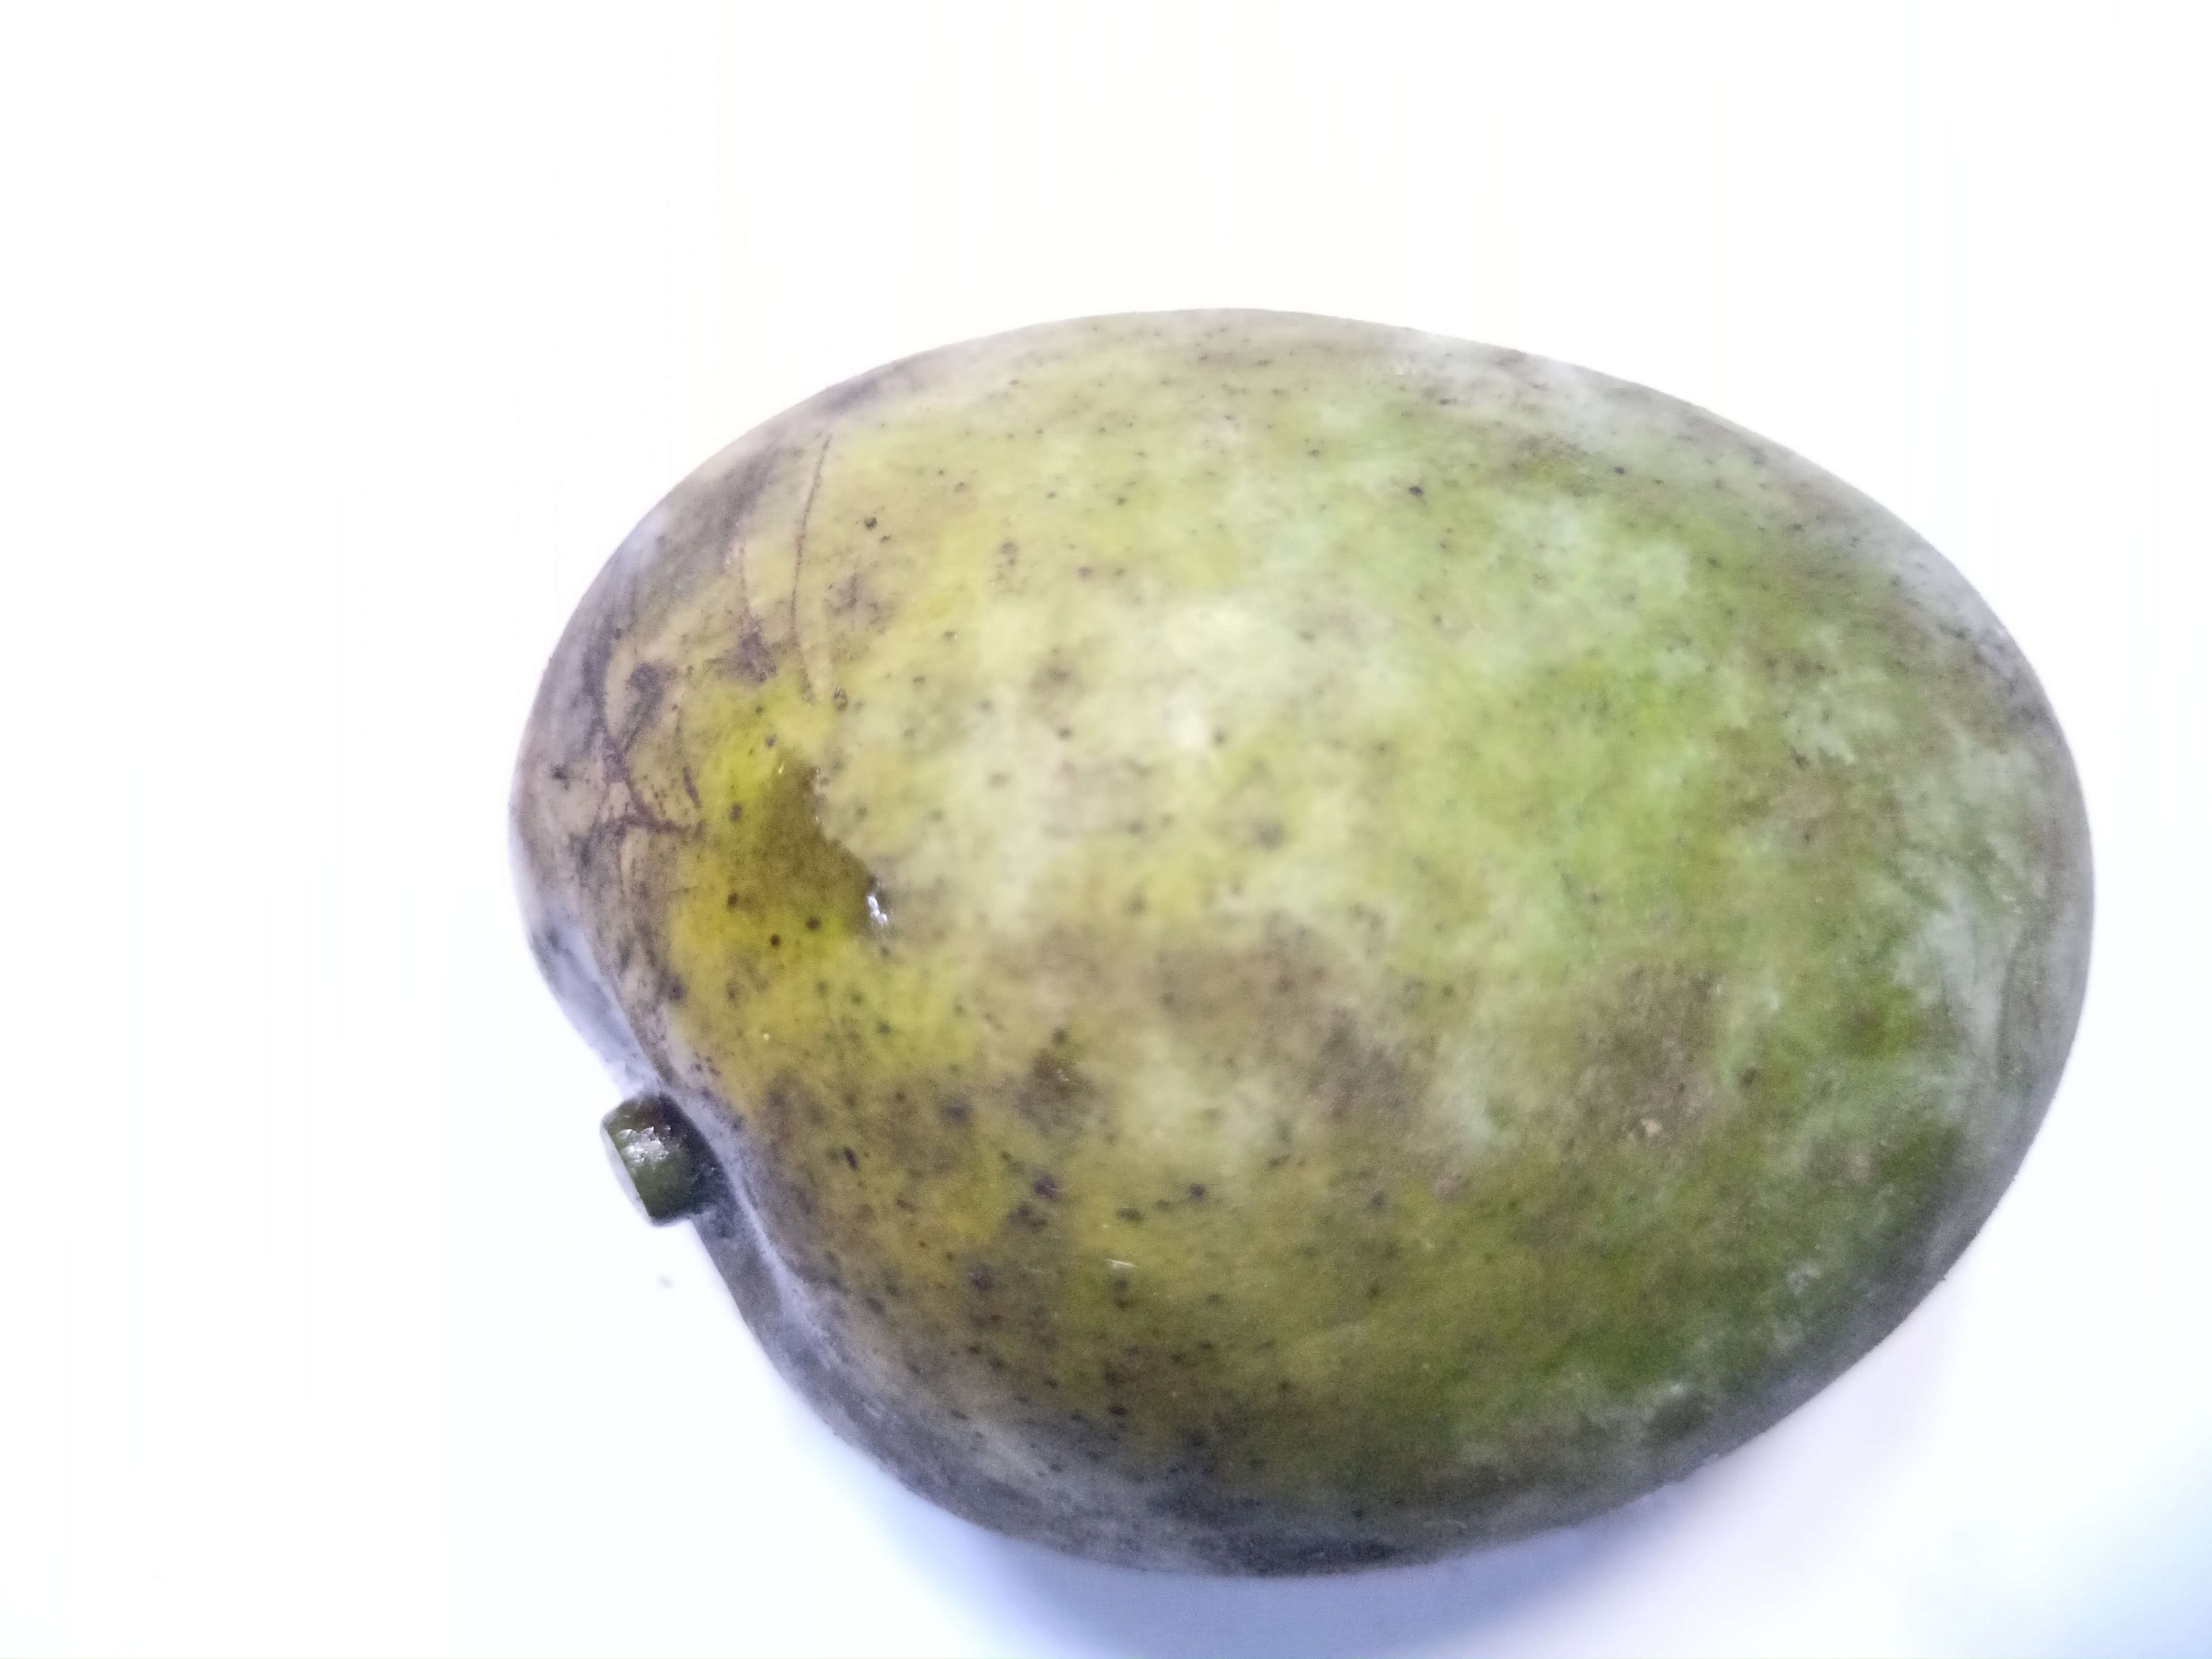
Mango variety: Khrishapat